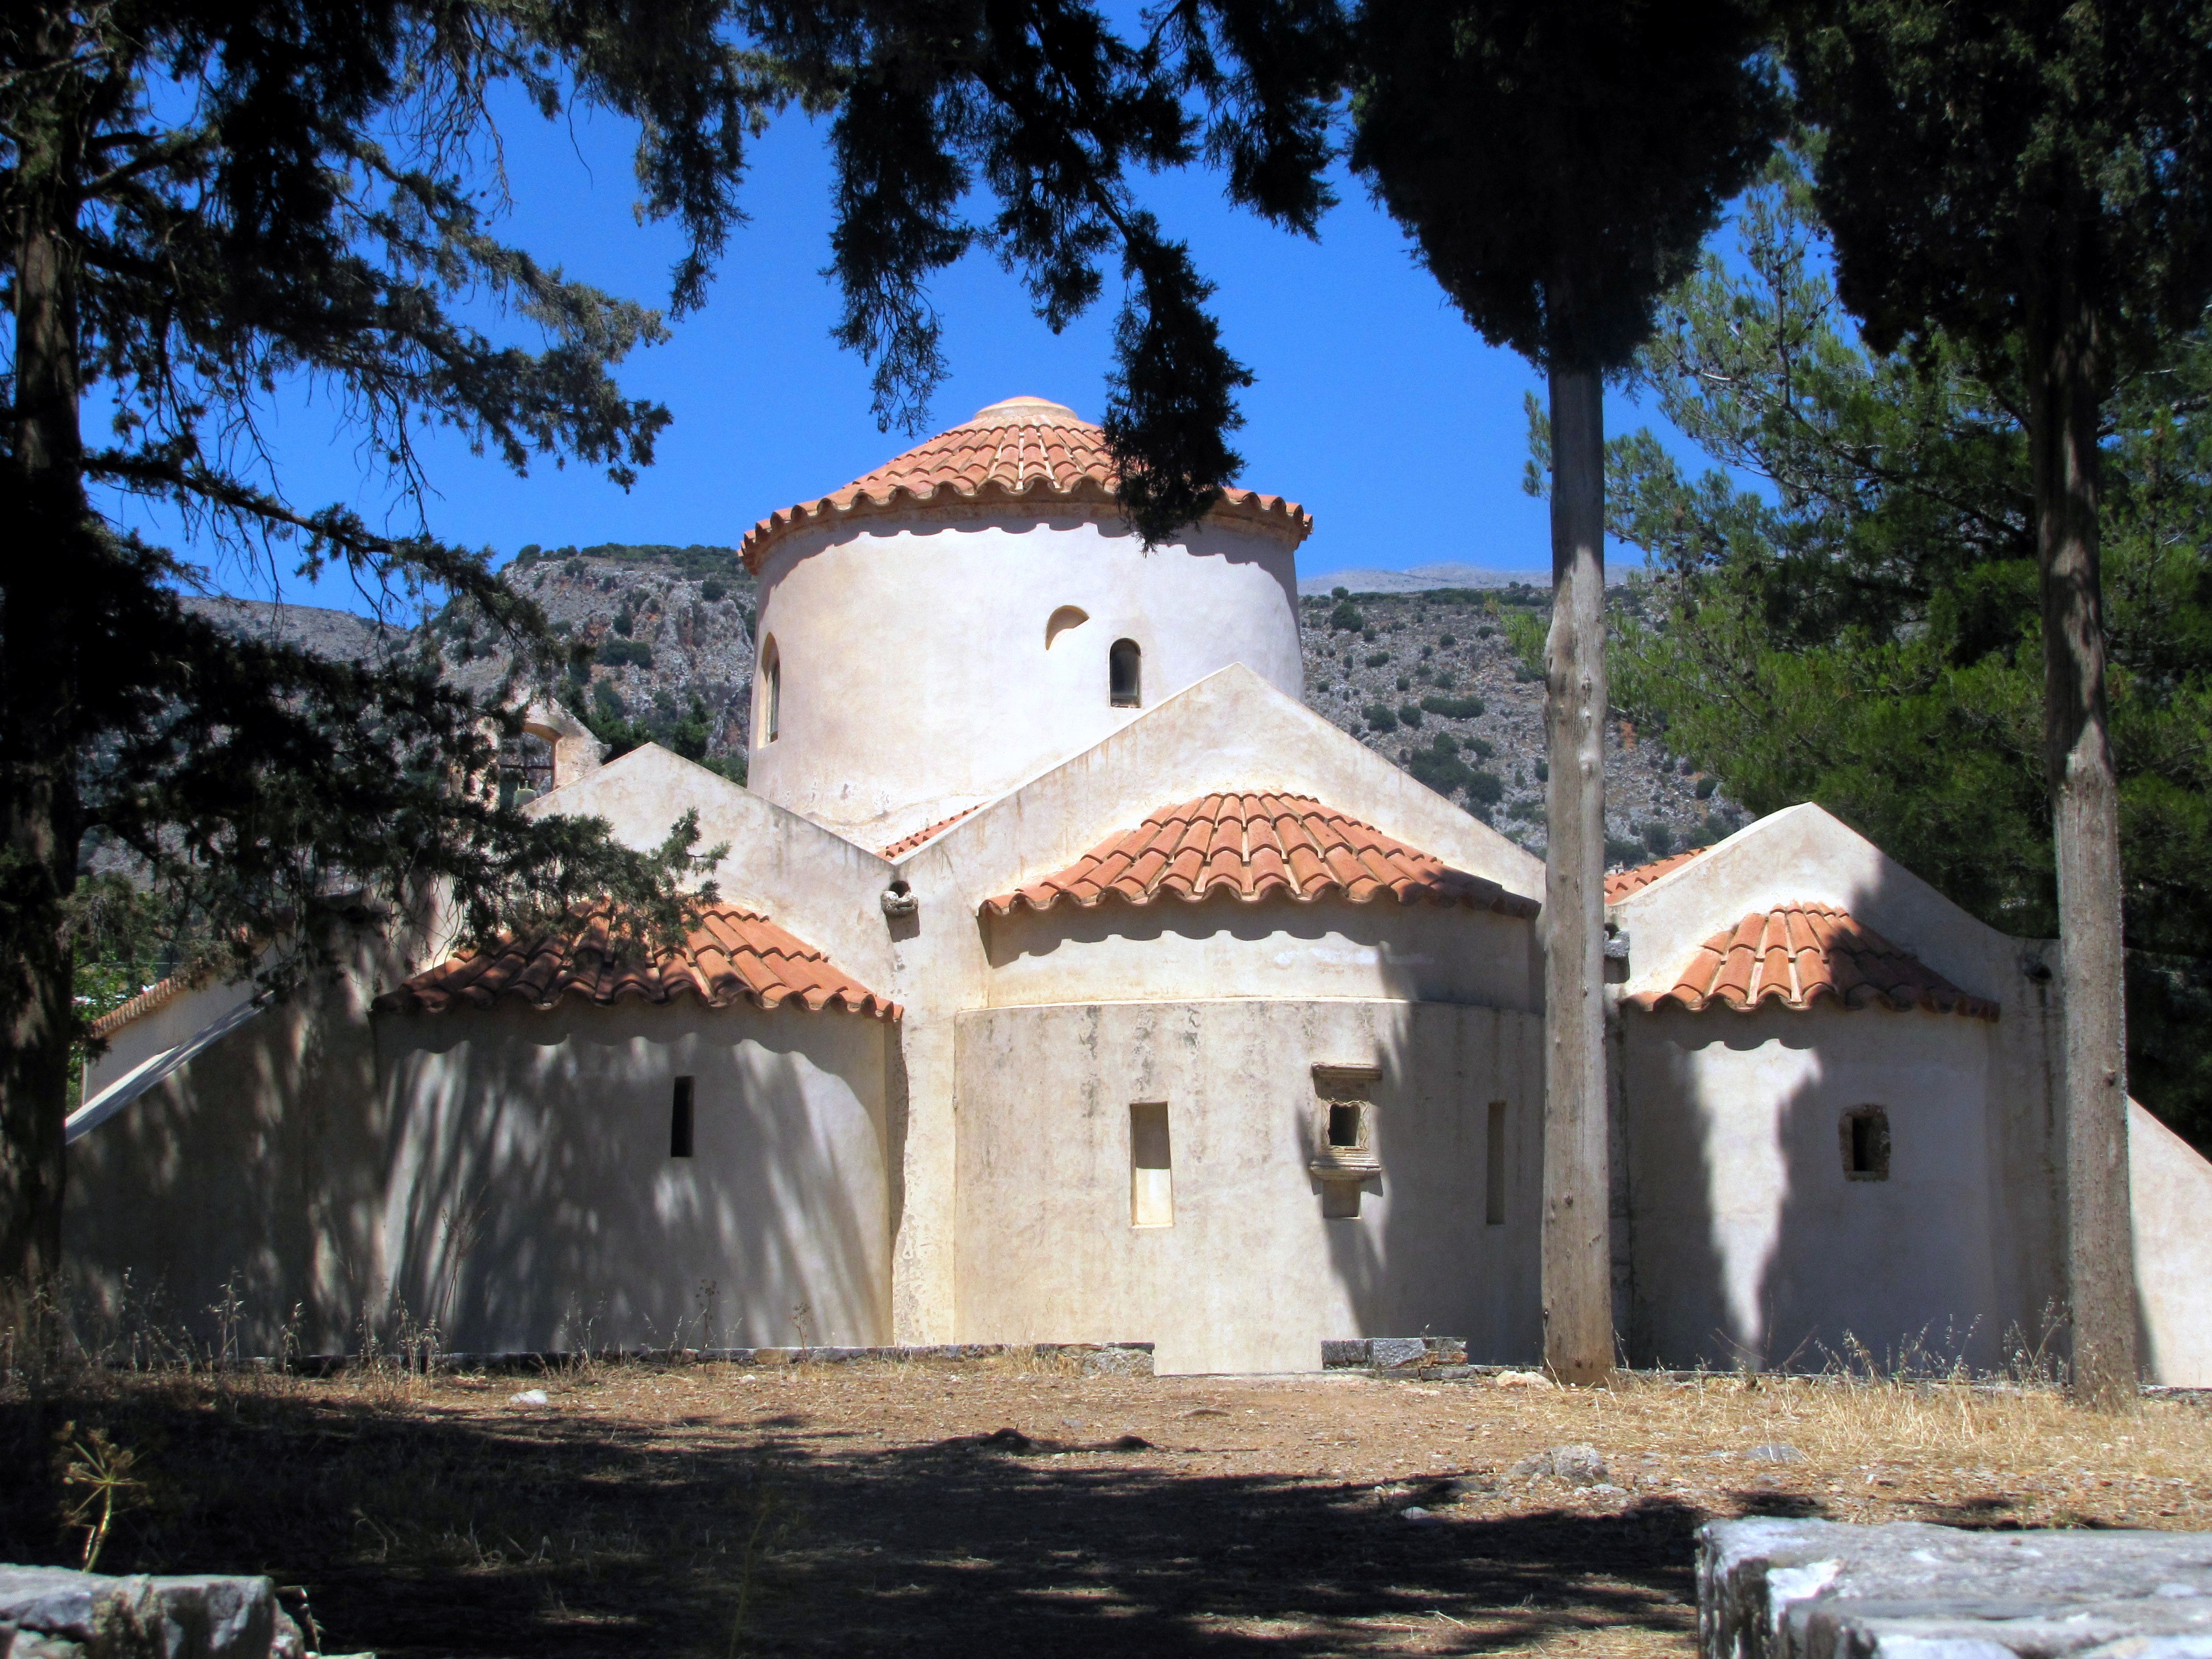
building, holiday, church, chapel, place of worship, monastery, shrine, ancient history, island of crete, panagia kera